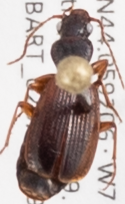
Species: Cymindis neglecta
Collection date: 2019-08-21
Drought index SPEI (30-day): -0.554
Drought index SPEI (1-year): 0.9
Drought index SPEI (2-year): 0.71